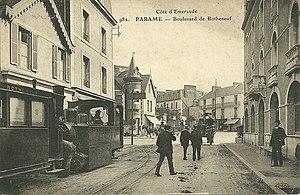
Carte postale ancienne éditée par ELD, collection Côte d'émeraude, n°982 PARAME - Boulevard de Rothéneuf. Départ de Paramé du Tramway pour Rothéneuf
Le tramway de Paramé à Rothéneuf, ou plus simplement tramway de Rothéneuf, est une ancienne ligne de chemin de fer d’intérêt local à voie de 60 cm du département d'Ille-et-Vilaine, desservant la côte à l'est de Saint-Malo, comme « embranchement » de la ligne à voie métrique de Saint-Malo à Cancale des tramways bretons.